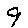
Label: 9